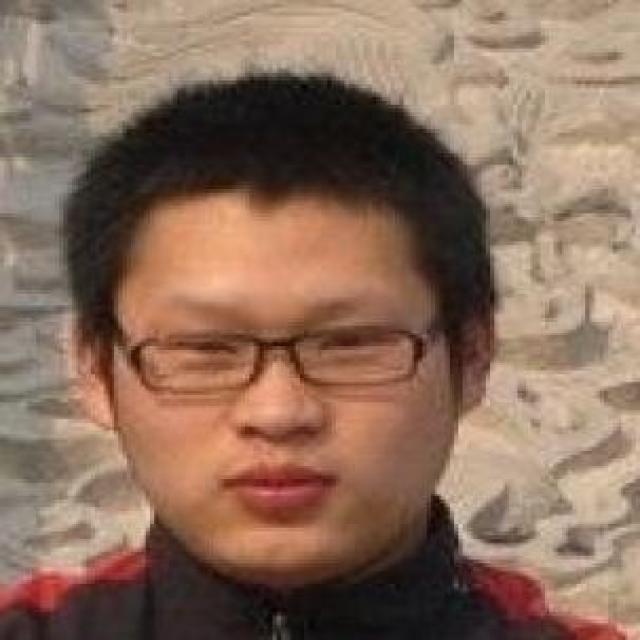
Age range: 21-44